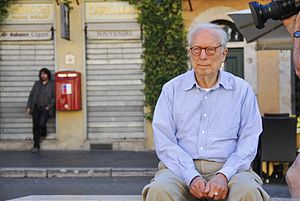
Robert Venturi
Robert Venturi i 2008.
Robert Venturi var en amerikansk arkitekt.